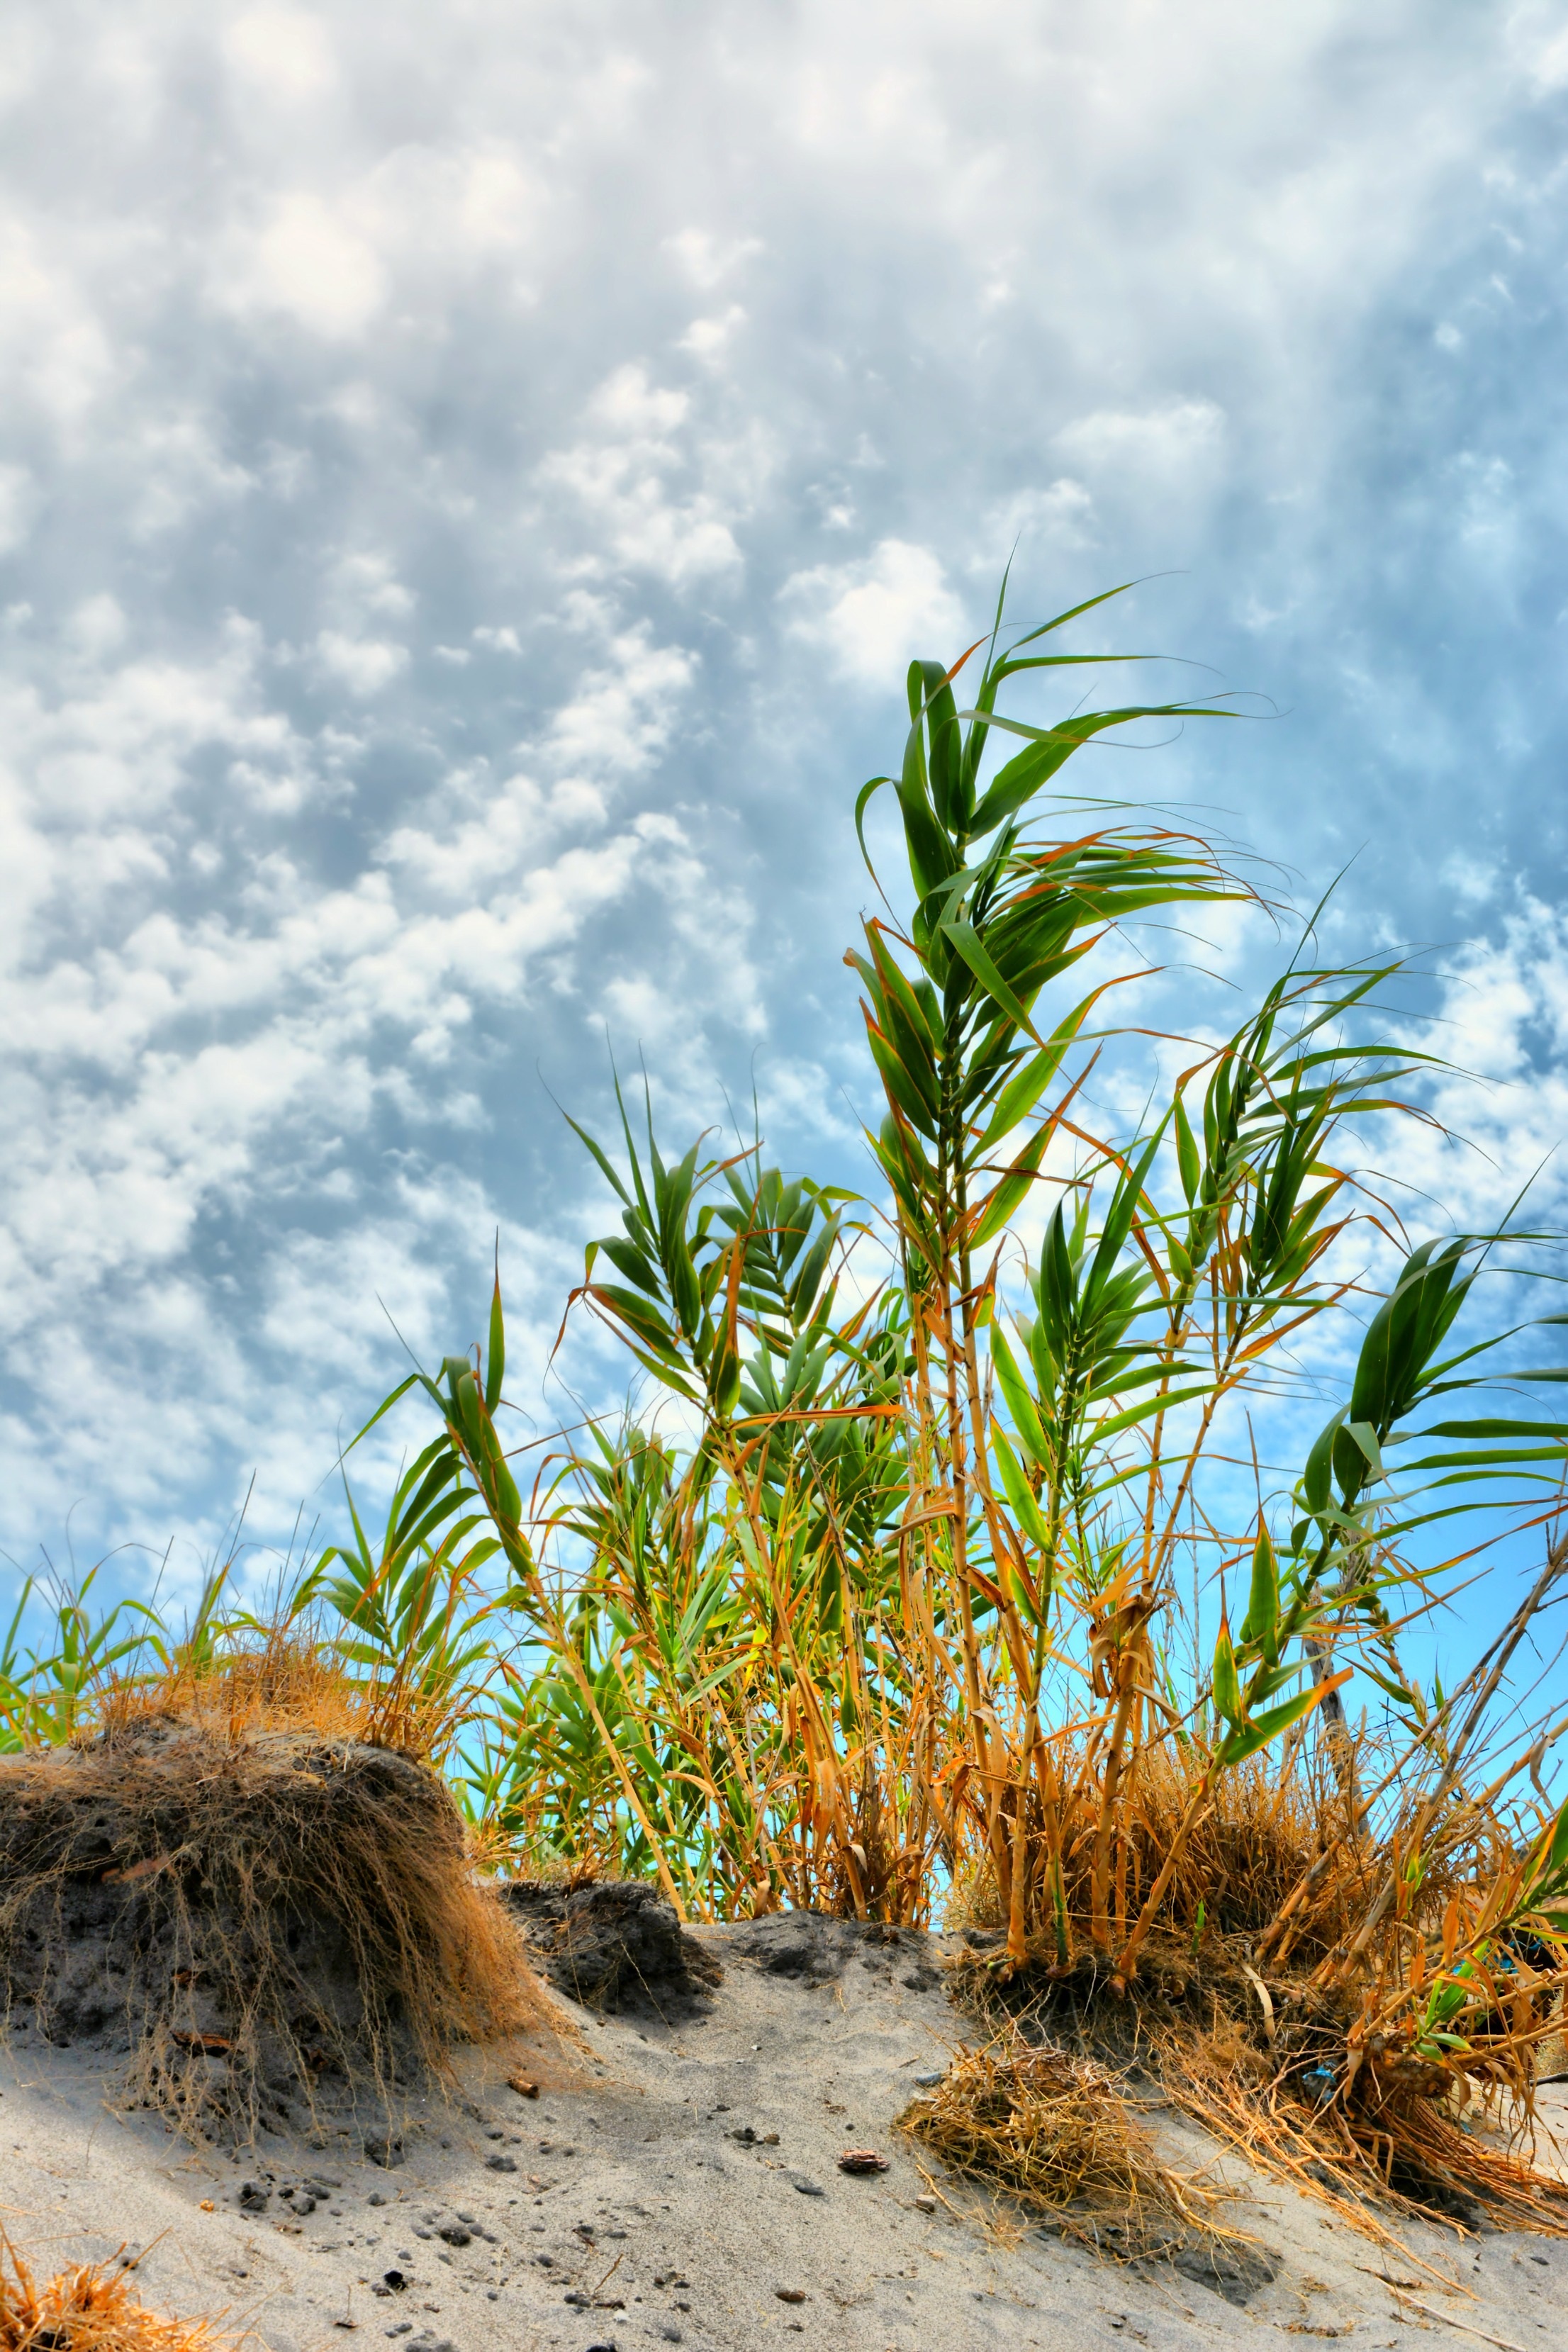
beach, landscape, sea, coast, tree, nature, grass, sand, plant, sky, sun, leaf, flower, summer, travel, coastline, green, tropical, holiday, soil, botany, flora, sunny, clouds, vegetation, habitat, tropics, ecosystem, natural environment, grass family, woody plant, arecales, palm family